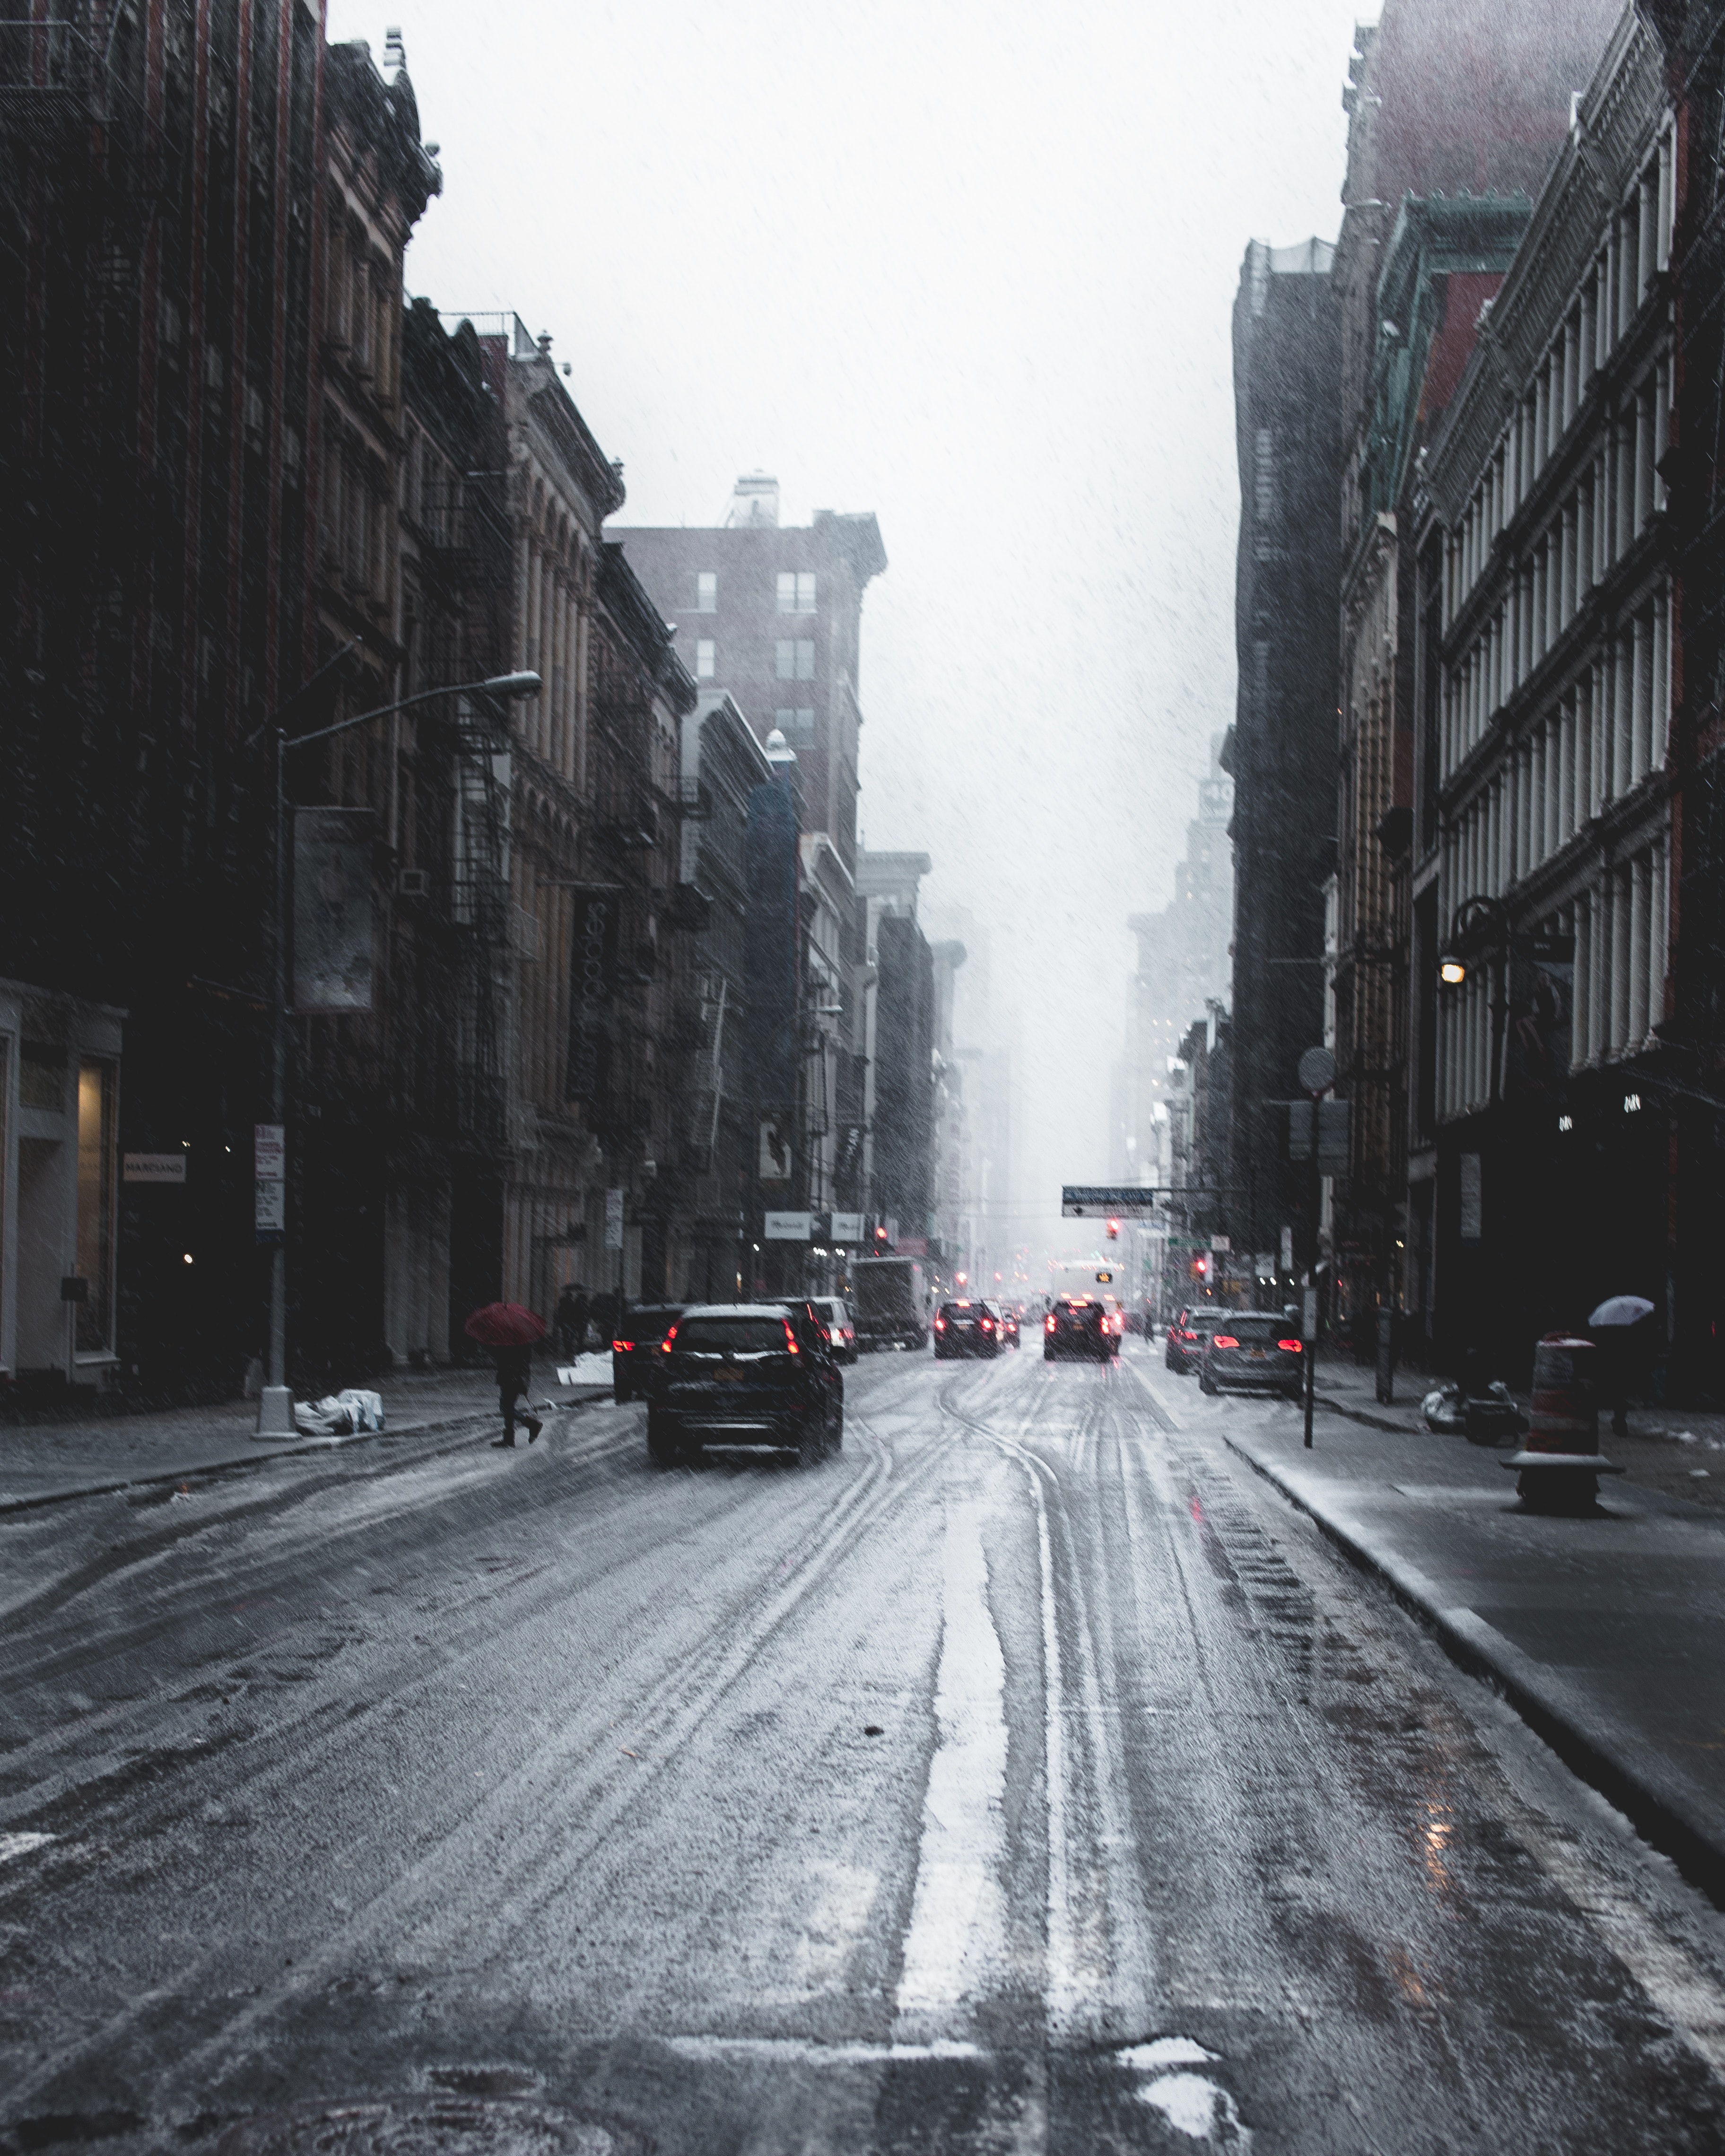
street, urban area, road, white, lane, snow, city, town, human settlement, atmospheric phenomenon, neighbourhood, infrastructure, thoroughfare, black and white, downtown, alley, architecture, winter, monochrome, metropolis, sky, road surface, asphalt, building, rain, freezing, winter storm, photography, nonbuilding structure, precipitation